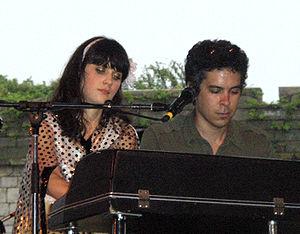
"She and Him est un groupe américain de rock indépendant formé de Zooey Deschanel et M. Ward. Le premier album du groupe, Volume One est sorti chez Merge Records en mars 2008. Le groupe a joué au South by Southwest festival 2008. Lors de leurs sessions ""live"", le duo est rejoint par les musiciens Rachel Blumberg, Mike Mogis and Mike Coykendall.
Zooey Deschanel [ˈzoʊi ˌdeɪʃəˈnɛl] est une actrice, productrice, chanteuse, auteur-compositrice et musicienne américaine, née le 17 janvier 1980 à Los Angeles.